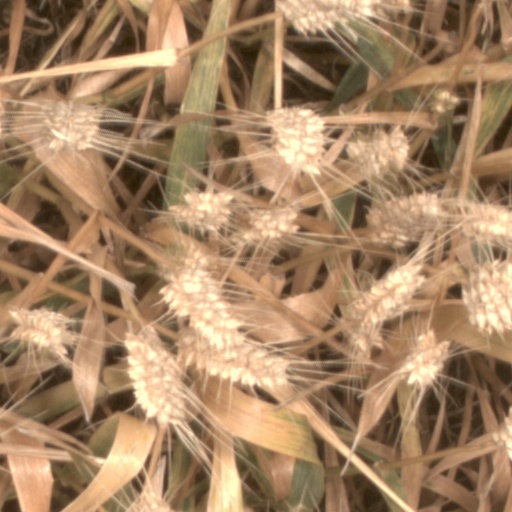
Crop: wheat